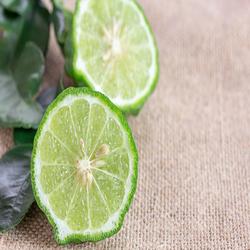
Label: Lemon